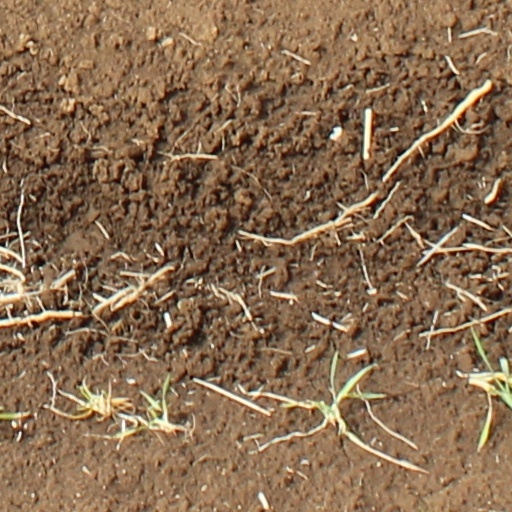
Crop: wheat